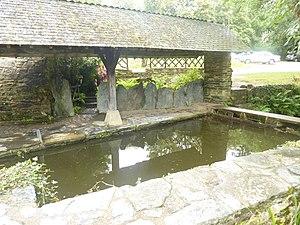
Rochefort-en-Terre lavoir (rénové) datant du XVIe siècle.
Rochefort-en-Terre [ʁɔʃfɔʁ ɑ̃ tɛʁ] est une commune française, située dans le département du Morbihan en région Bretagne. En 2016, Rochefort-en-Terre a été élu « Village préféré des Français ».